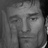
Emotion: sad